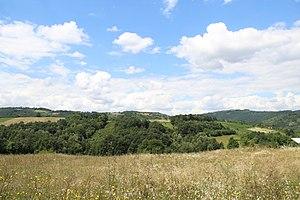
Belić est un village de Serbie situé sur le territoire de la Ville de Valjevo, district de Kolubara. Au recensement de 2011, il comptait 111 habitants.